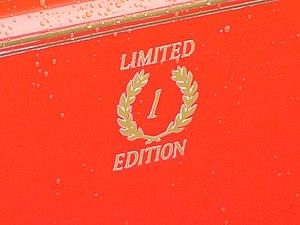
La TVR 350SE est une voiture de sport conçue et construite par TVR de 1990 à 1991. Elle fait partie des la série des modèles Wedges de TVR. En 1990 TVR Engineering Limited produisit une série limitée de 25 exemplaires spécialement préparés pour marquer la fin annoncée de la 350i. Cette série venait commémorer les 7 années de production précédentes au cours desquelles plus d'un millier de TVR 350i furent fabriquées. La 350SE produite en série limitée était considérée comme l'ultime progression du 350i en termes de performances et de plaisir de conduite.